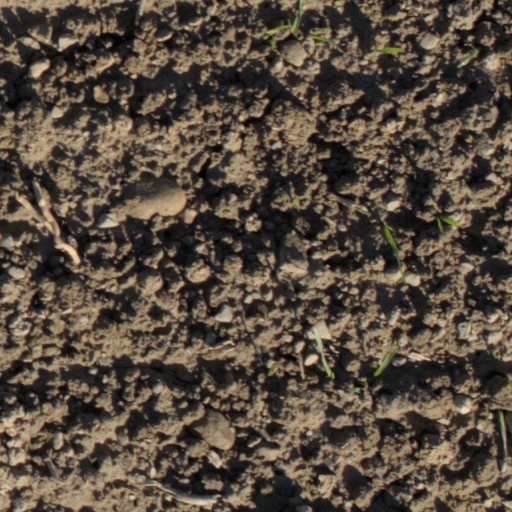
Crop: wheat